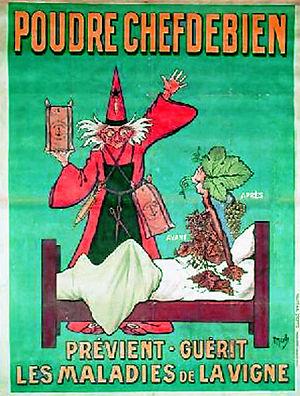
La poudre Chefdebien, fabriquée à Prades, mélange de stéarite et de cuivre, dont l'efficacité était discutable
Les traitements de la vigne sont les applications de produits appropriés que le vigneron effectue sur la vigne à différentes époques en prévention des maladies du feuillage et des grappes, en complément d'autres soins. Les dégâts aux vignes sont dus à des maladies cryptogamiques et à des ravageurs tels que le cochylis, l'eudémis…